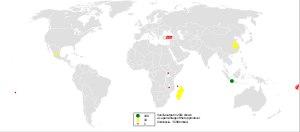
La vanille est une épice constituée par le fruit de certaines orchidées lianescentes tropicales d'origine mésoaméricaine du genre Vanilla, principalement de l'espèce Vanilla planifolia.